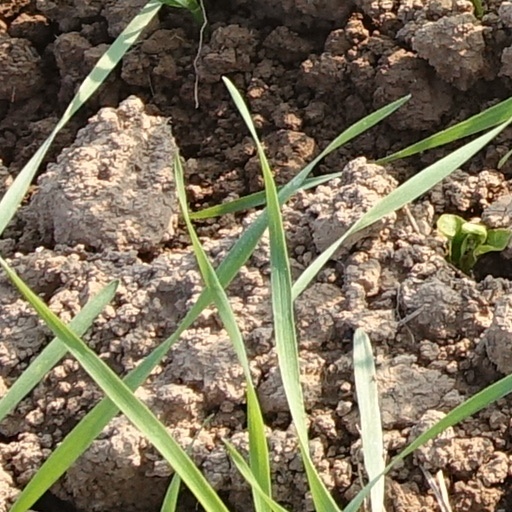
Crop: wheat